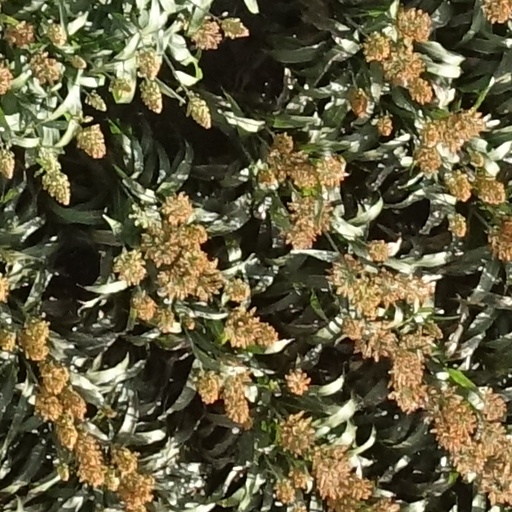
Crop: sorghum